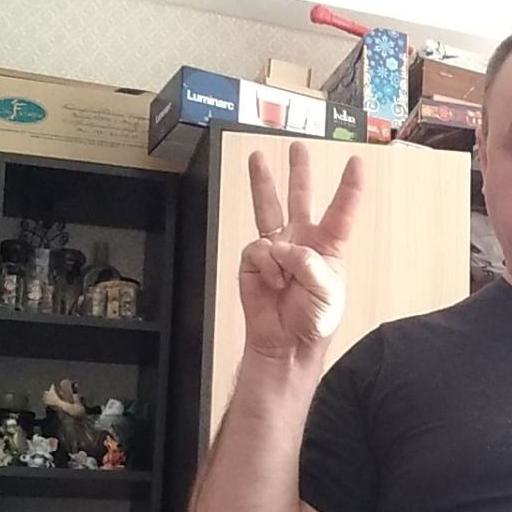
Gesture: three